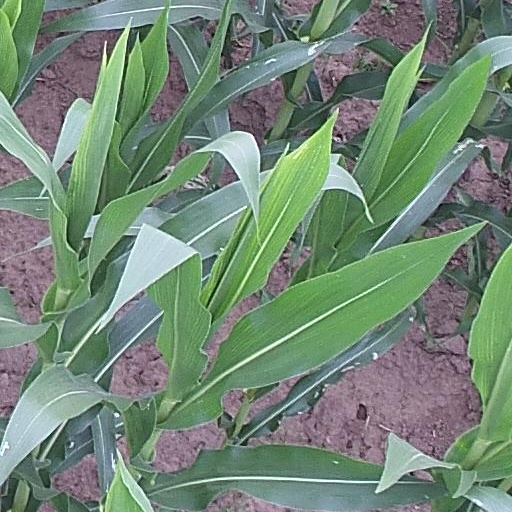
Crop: maize; corn